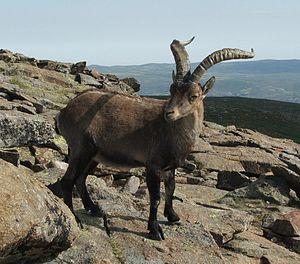
Le Parc National des Pyrénées ou encore le Parc National des Pyrénées Occidentales, créé en 1967 par Pierre Chimits, est l'un des onze parcs nationaux de France, situé au sud du pays dans la partie occidentale du massif montagneux des Pyrénées, à cheval sur les départements des Hautes-Pyrénées et des Pyrénées-Atlantiques.
En France, un parc national est une zone naturelle qui est classée du fait de sa richesse naturelle exceptionnelle. Il a la particularité d'être structuré en deux secteurs à la réglementation distincte : une zone de protection appelée « zone cœur » à la réglementation stricte de protection de la nature et une « aire d'adhésion » où les communes sont partenaires du développement durable du parc. La législation du parc national est plus stricte que celle du parc naturel régional.